1935 Quetta earthquake

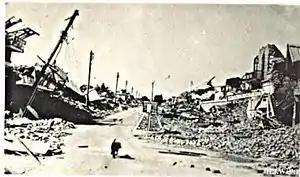
Bruce Street immediately after the earthquake. Commercial businesses came to a halt along with the complete destruction of the Kabari Market and the Fruit Market

Infrastructure was severely damaged. The railway area was destroyed and all the houses were razed to the ground with the exception of the Government House that stood in ruins. A quarter of the Cantonment area was destroyed, with military equipment and the Royal Air Force garrison suffering serious damage. It was reported that only 6 out of the 27 machines worked after the initial seismic activity. A Regimental Journal for the 1st Battalion of the Queen's Royal Regiment based in Quetta issued in November 1935 stated,